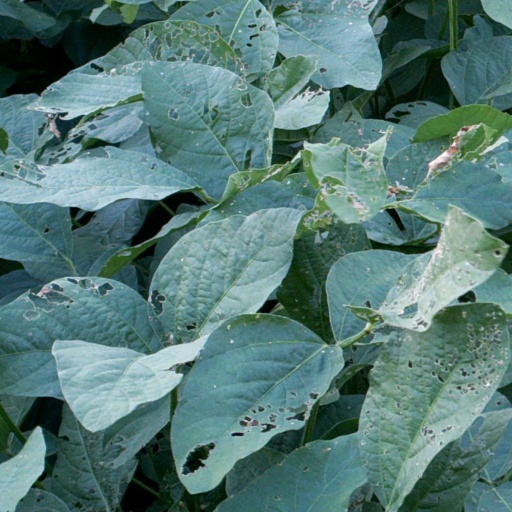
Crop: soybean